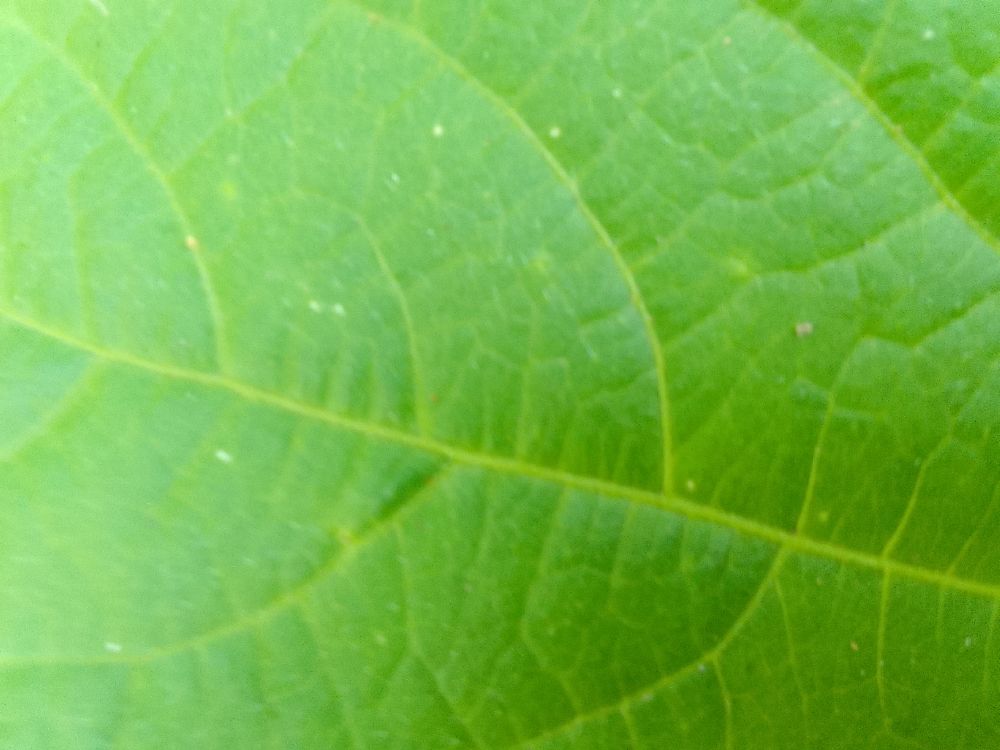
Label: healthy